Port Stanley Airport

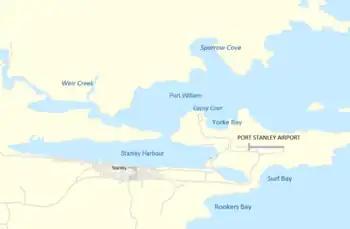

Port Stanley Airport , also merely known as Stanley Airport, is a small civil airport in the Falkland Islands, located from the capital, Stanley. This airport is the only civilian airport in the islands with a paved runway. However, the military airbase at RAF Mount Pleasant, located to the west of Stanley, functions as the islands' main international airport, because it has a long runway capable of handling wide-body aircraft, and allows civilian flights by prior permission from the UK Ministry of Defence (MoD). Port Stanley Airport is owned by the Government of the Falkland Islands, operated by the Falkland Islands Government Air Service (commonly known by its abbreviation FIGAS), and is used for internal flights between the islands and flights between the Falklands and Antarctica. It has two asphalt-paved runways; its main runway 09/27 is , and its secondary runway 18/36 is long.